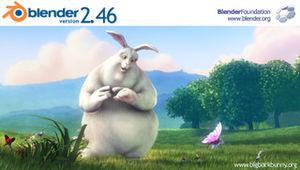
Blender est un logiciel libre de modélisation, d’animation par ordinateur et de rendu en 3D, créé en 1995. Il est actuellement développé par la Fondation Blender.